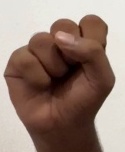
ASL sign: S